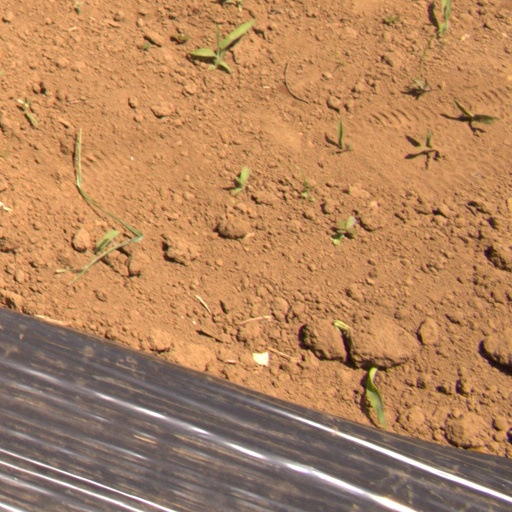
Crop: Jerusalem artichoke